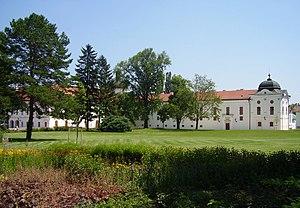
Gödöllő est une ville du comitat de Pest, en Hongrie. Elle est située à une trentaine de kilomètres au nord-est de Budapest et fait partie de son agglomération. Sa population s'élevait à 32 907 habitants en 2008. Gödöllő est célèbre pour son château baroque.